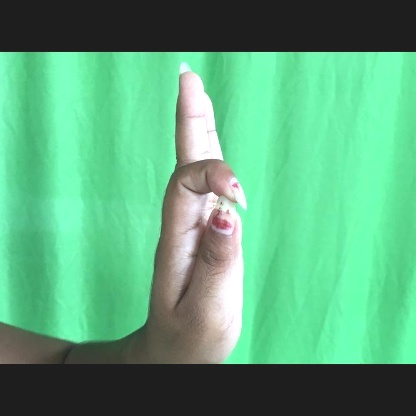
Mudra: Aralam